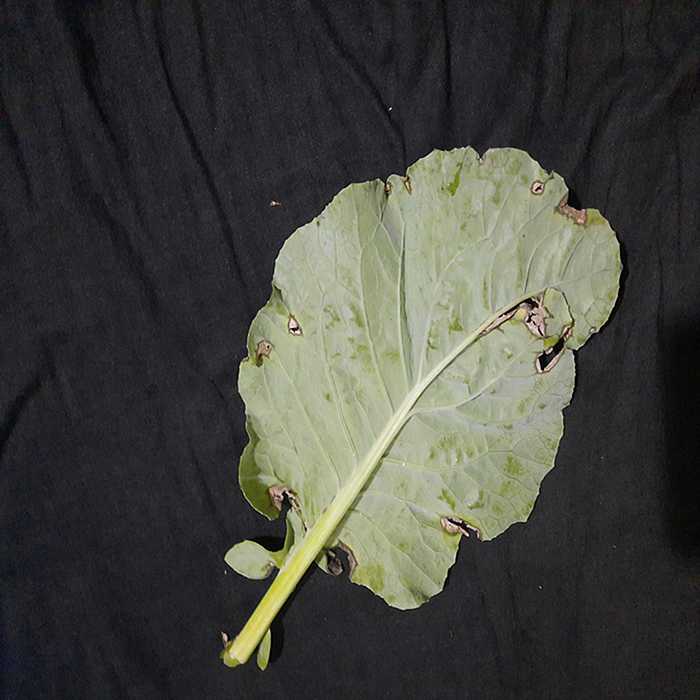
Plant: Cauliflower
Label: Downy mildew